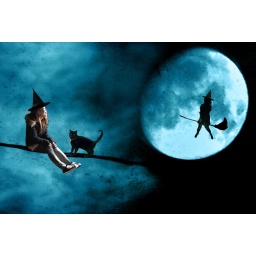
I m a witch.....flying by a piassava with my black cat